Dance Suite from Keyboard Pieces by François Couperin

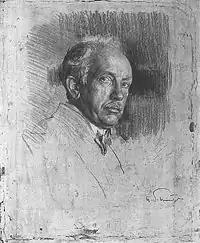
Schmutzer's Engraved portrait of Strauss, 1922

The orchestral Dance Suite from Keyboard Pieces by François Couperin, TrV 245 was composed by Richard Strauss in 1923 and consists of eight movements, each one based on a selection of pieces from François Couperin's "Pièces de Clavecin" written for the solo harpsichord over the period 1713 to 1730. It is also sometimes referred to as simply "The Couperin Suite".